Frank Reid Murphy

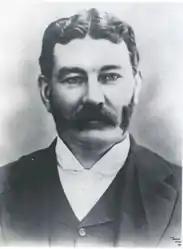

Francis Reid Murphy (27 March 1844 – 24 January 1892) was a Member of the Queensland Legislative Assembly. He represented the seat of Barcoo from 1885 to 1892.